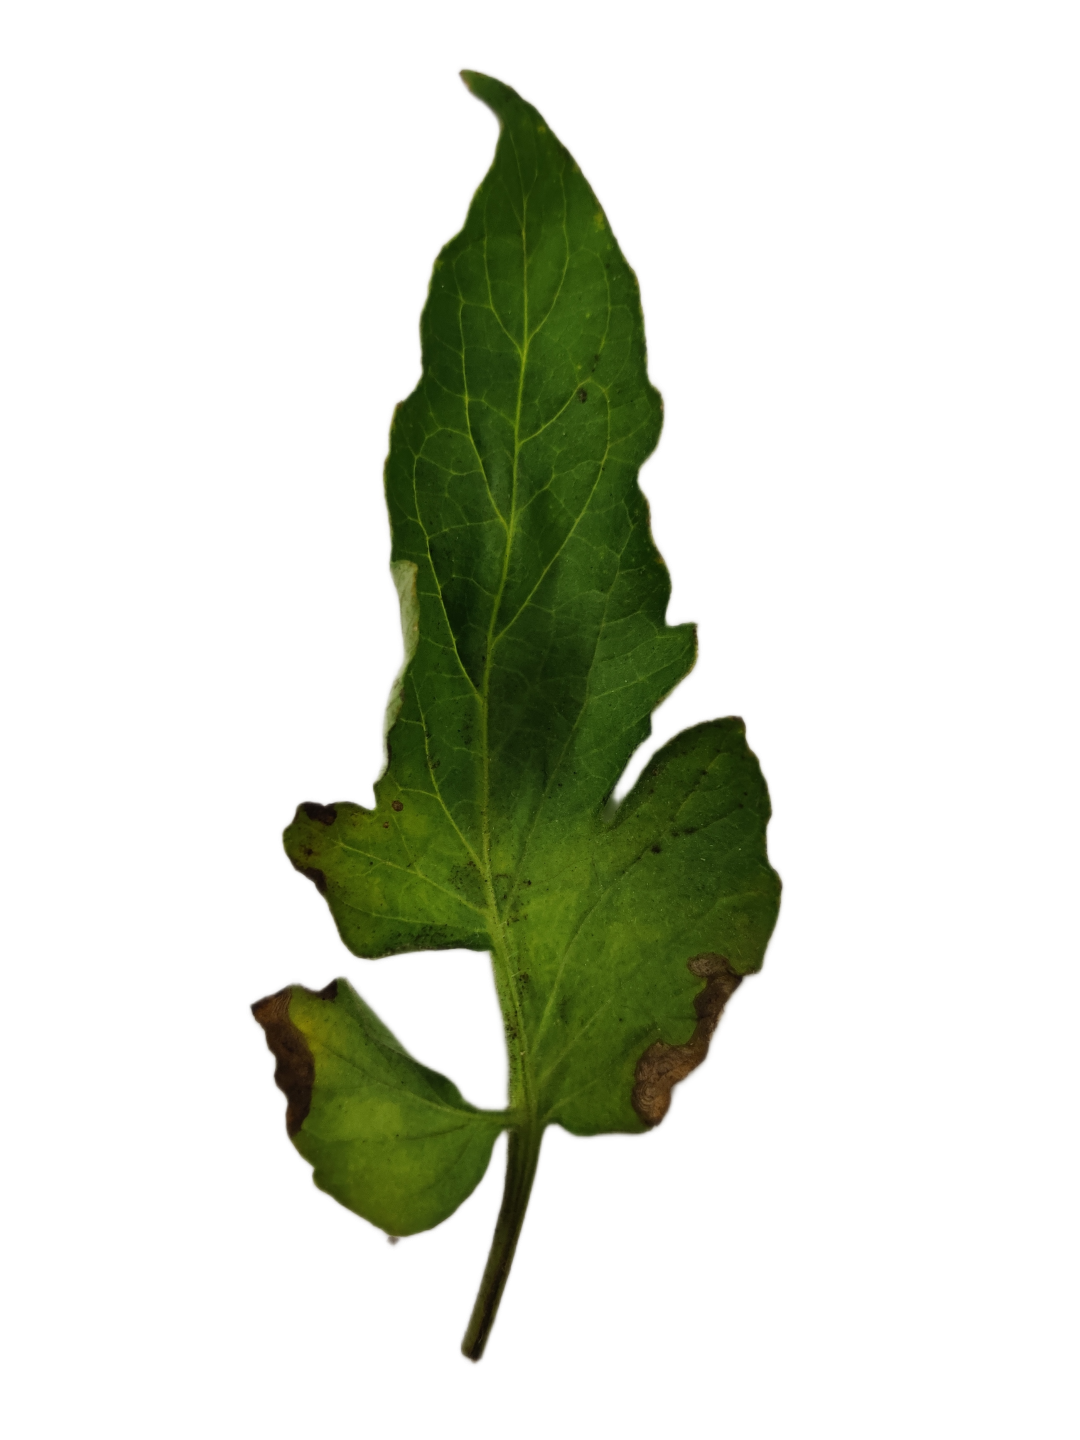
Crop: Tomato
Label: Spot